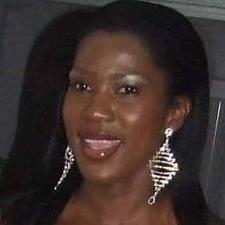
Age: 25